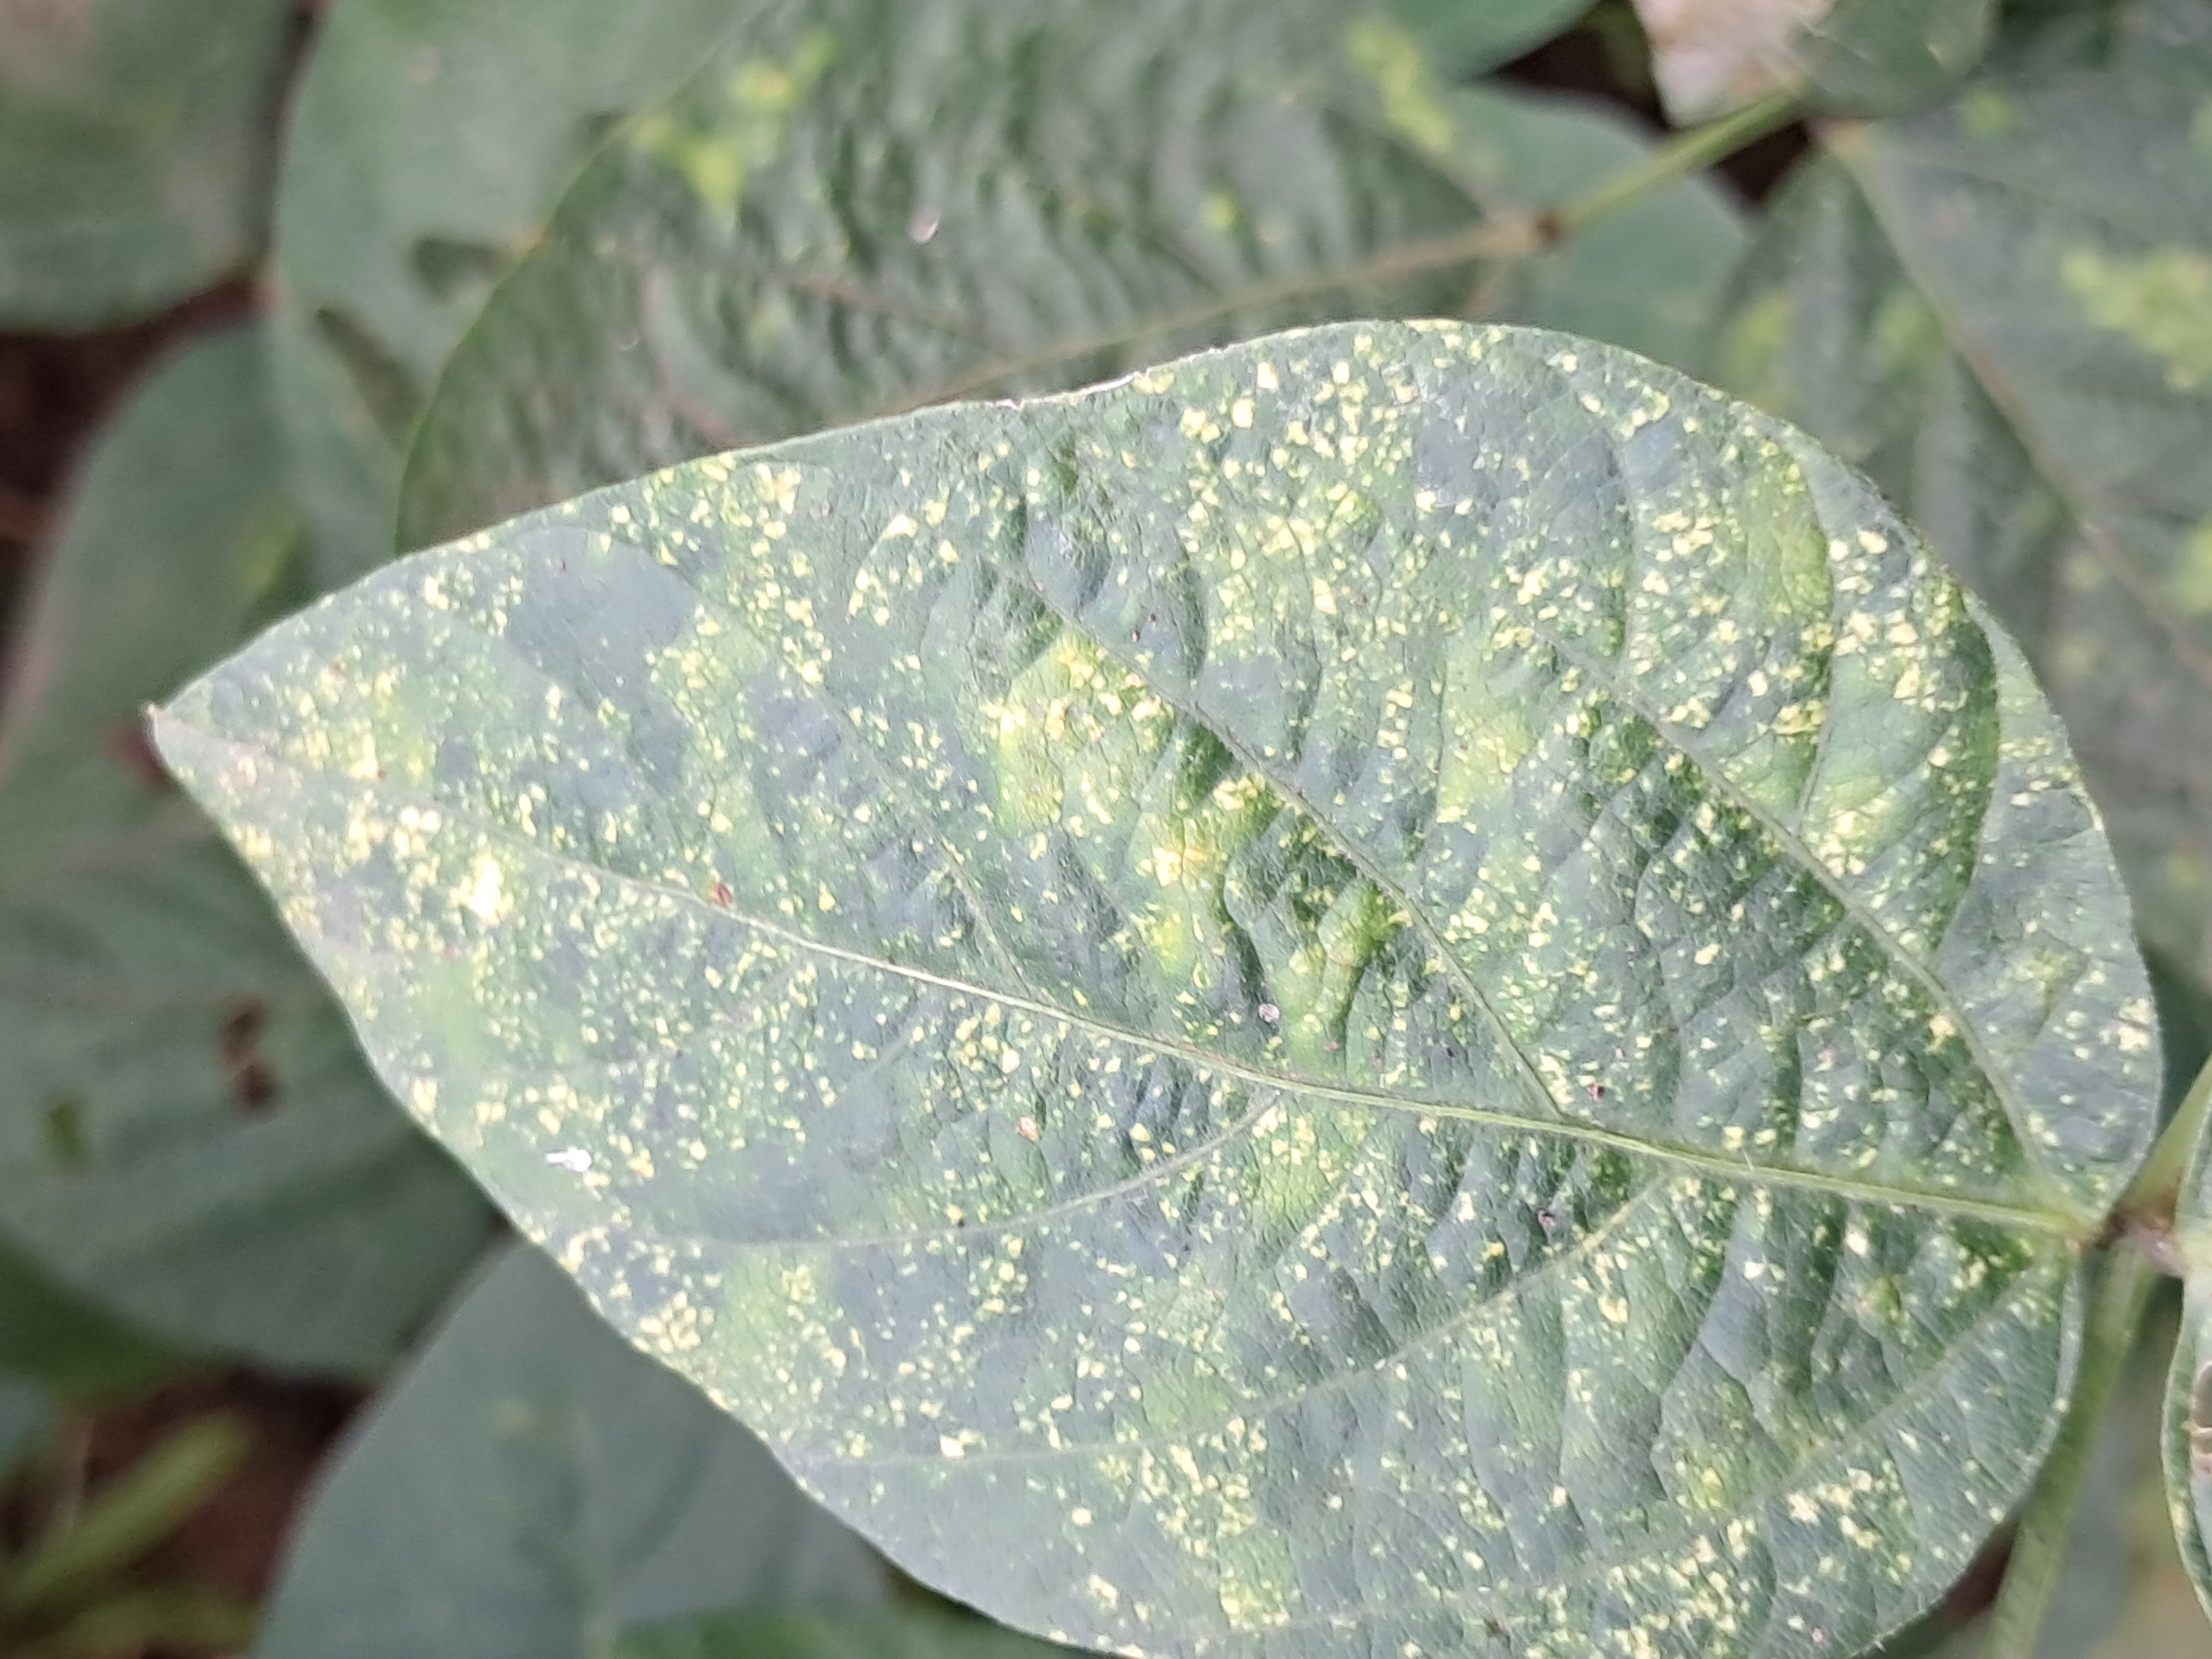
Label: Mosaic